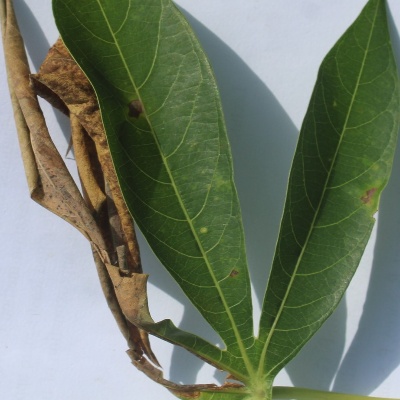
Crop: Cassava
Condition: bacterial blight